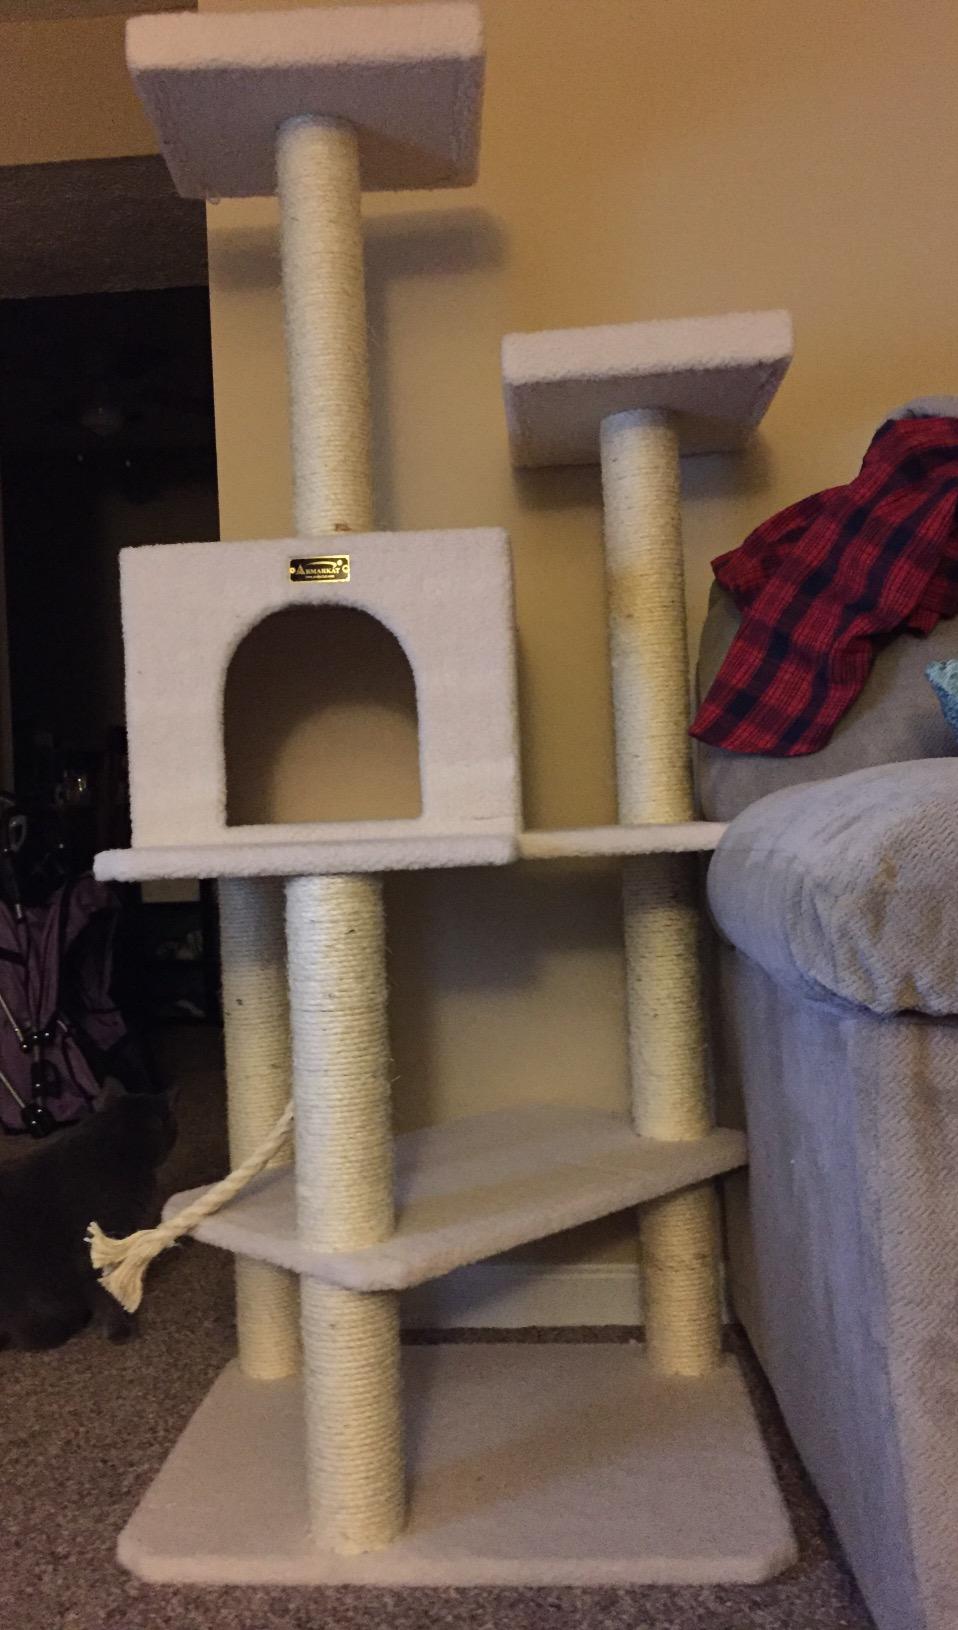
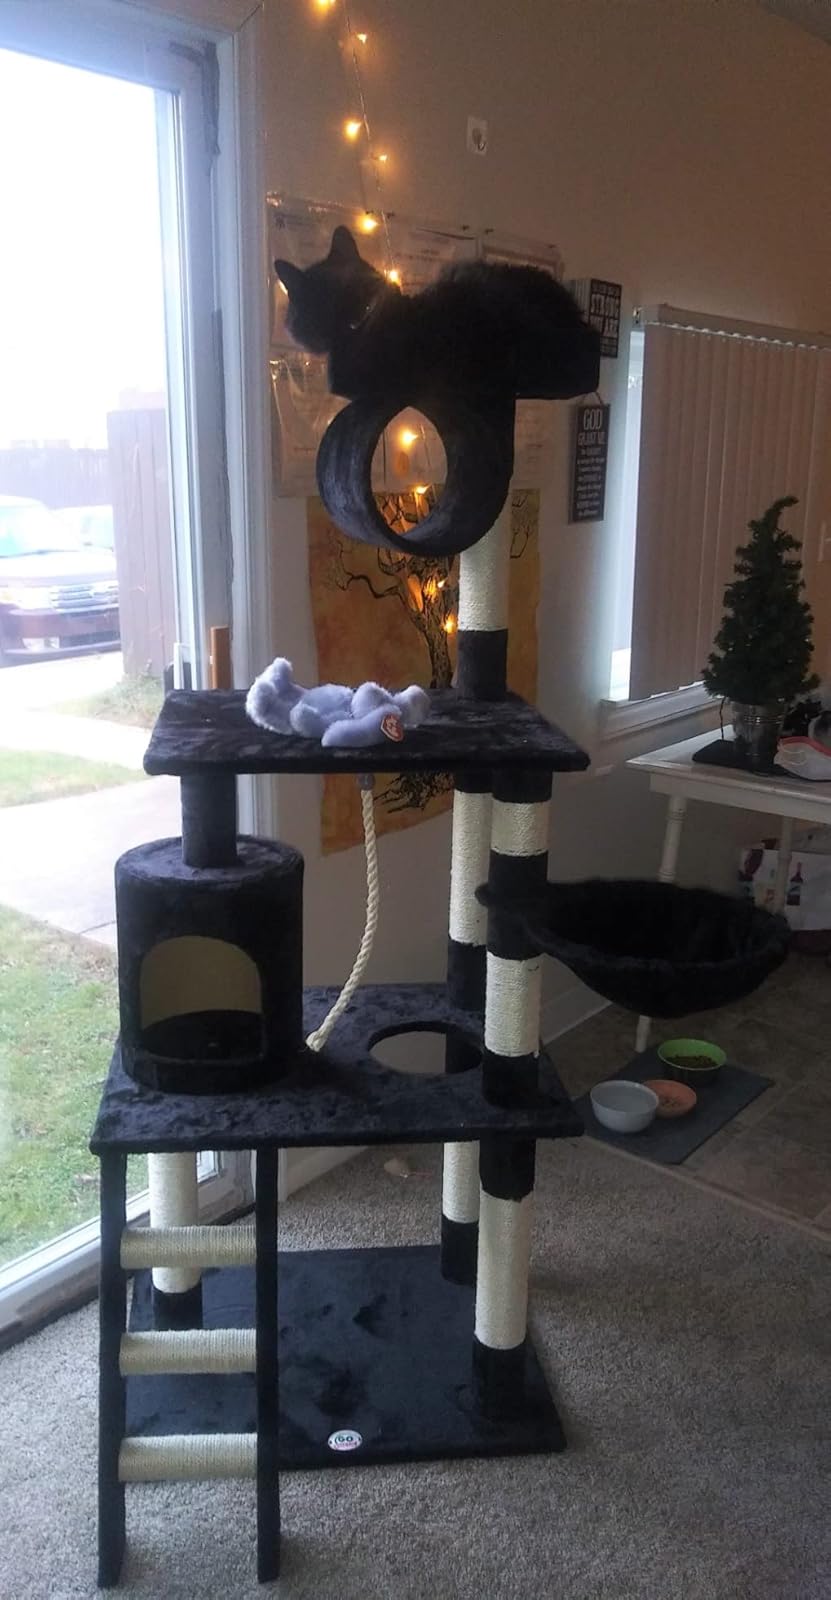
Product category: items_cat tree
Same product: no